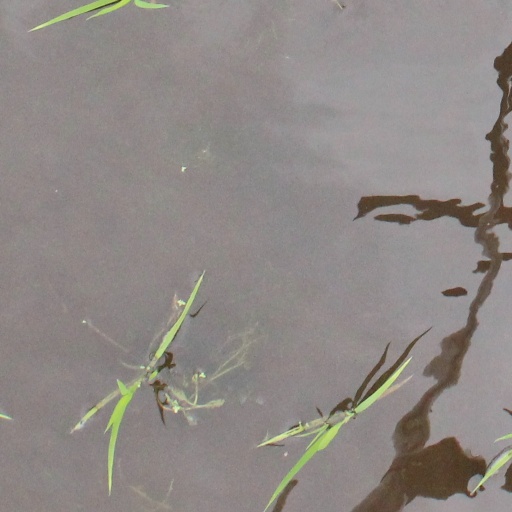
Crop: rice